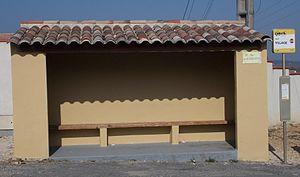
Arrêt de bus à Ners.
Ners est une commune française d'environ 700 habitants située au cœur du département du Gard et dans l'Est de la région Occitanie.